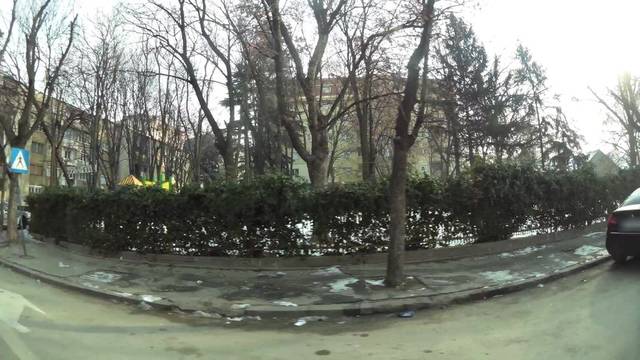
Region: Serbia
Coordinates: 42.017, 21.444